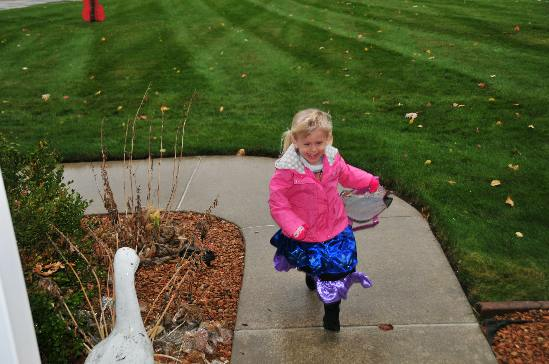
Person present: Yes